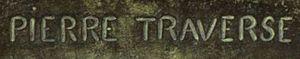
Pierre Traverse, signee
Pierre Traverse, né le 1ᵉʳ avril 1892 à Saint-André-de-Cubzac, et mort le 4 juillet 1979 à Paris, est un sculpteur français de style Art déco.